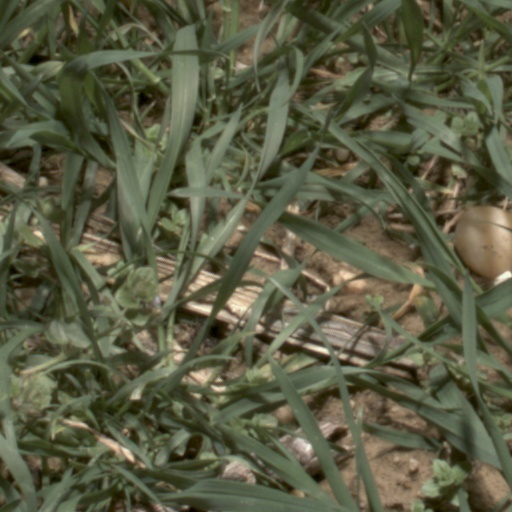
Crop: wheat